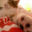
Label: cat